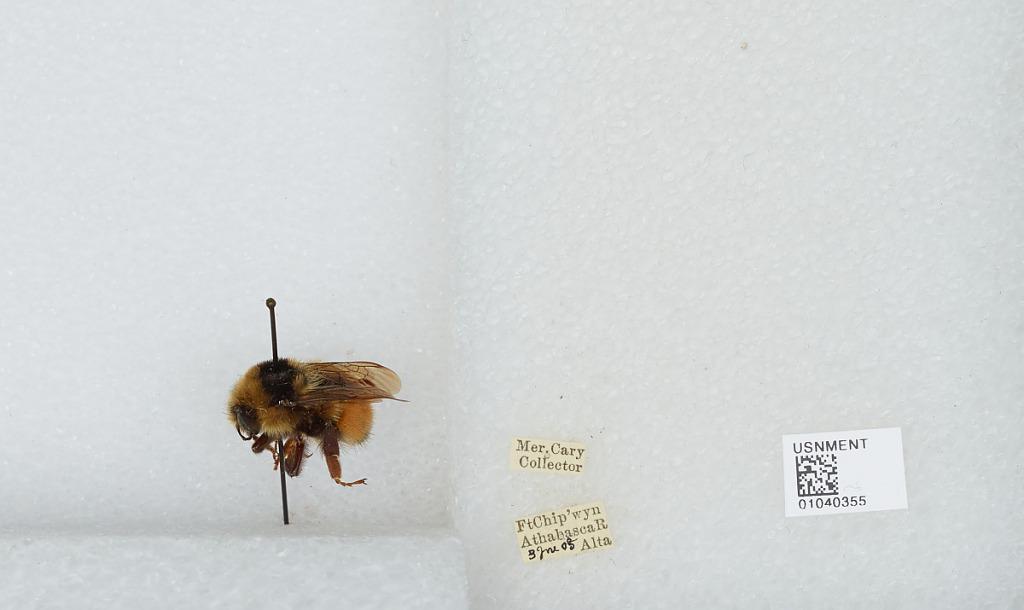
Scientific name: Bombus (Pyrobombus) ternarius Say
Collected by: M. Cary
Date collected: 1905-6-3
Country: Canada
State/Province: Alberta
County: Regional Municipality of Wood Buffalo
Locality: Fort Chipewyan, Athabasca River
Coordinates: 58.7144, -111.158